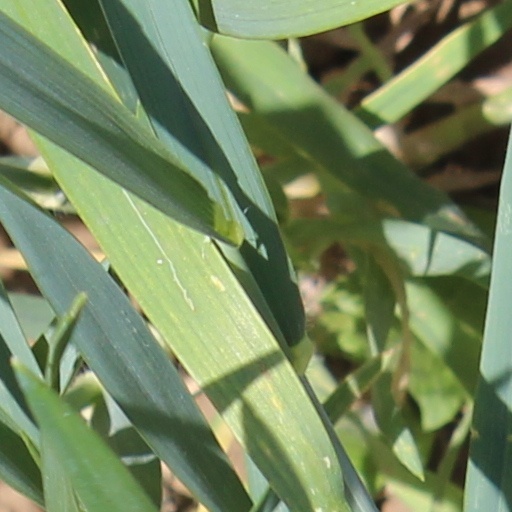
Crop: wheat